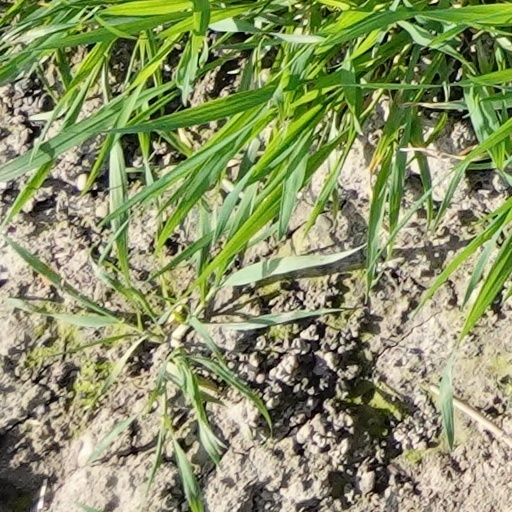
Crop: wheat